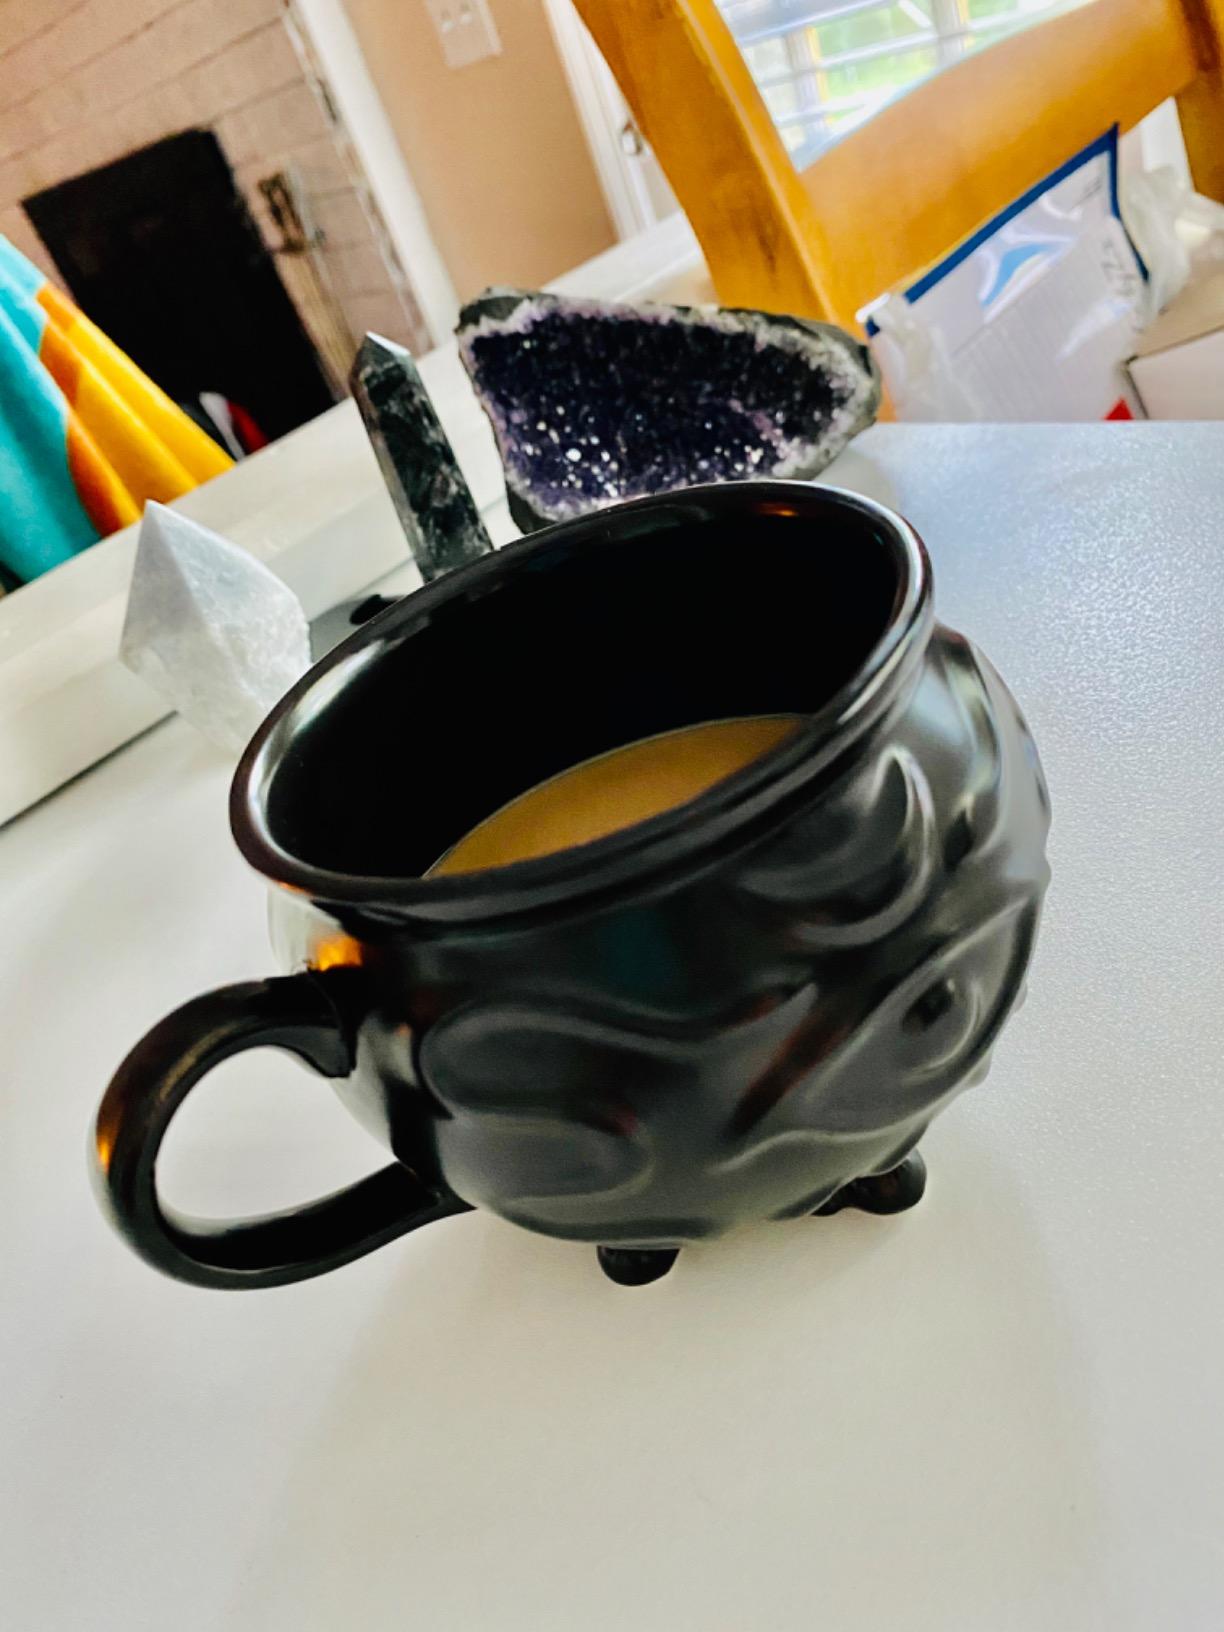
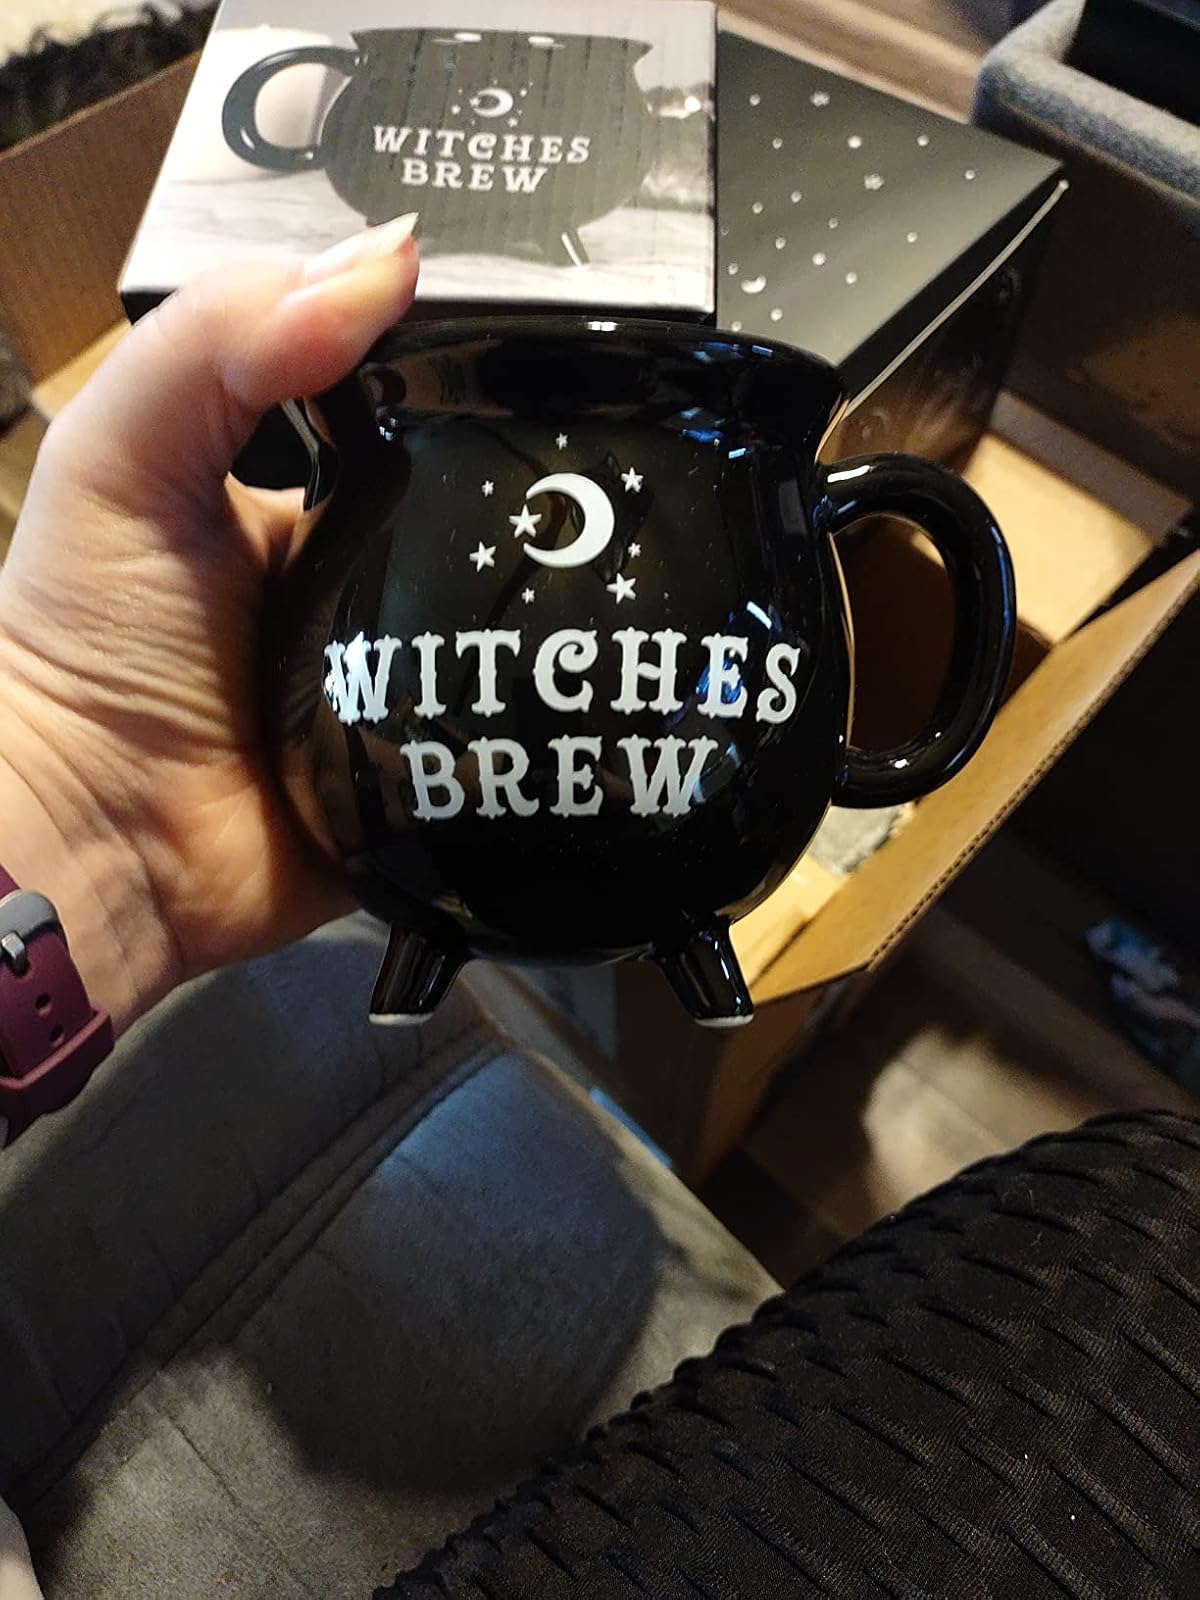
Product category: items_mug
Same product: no